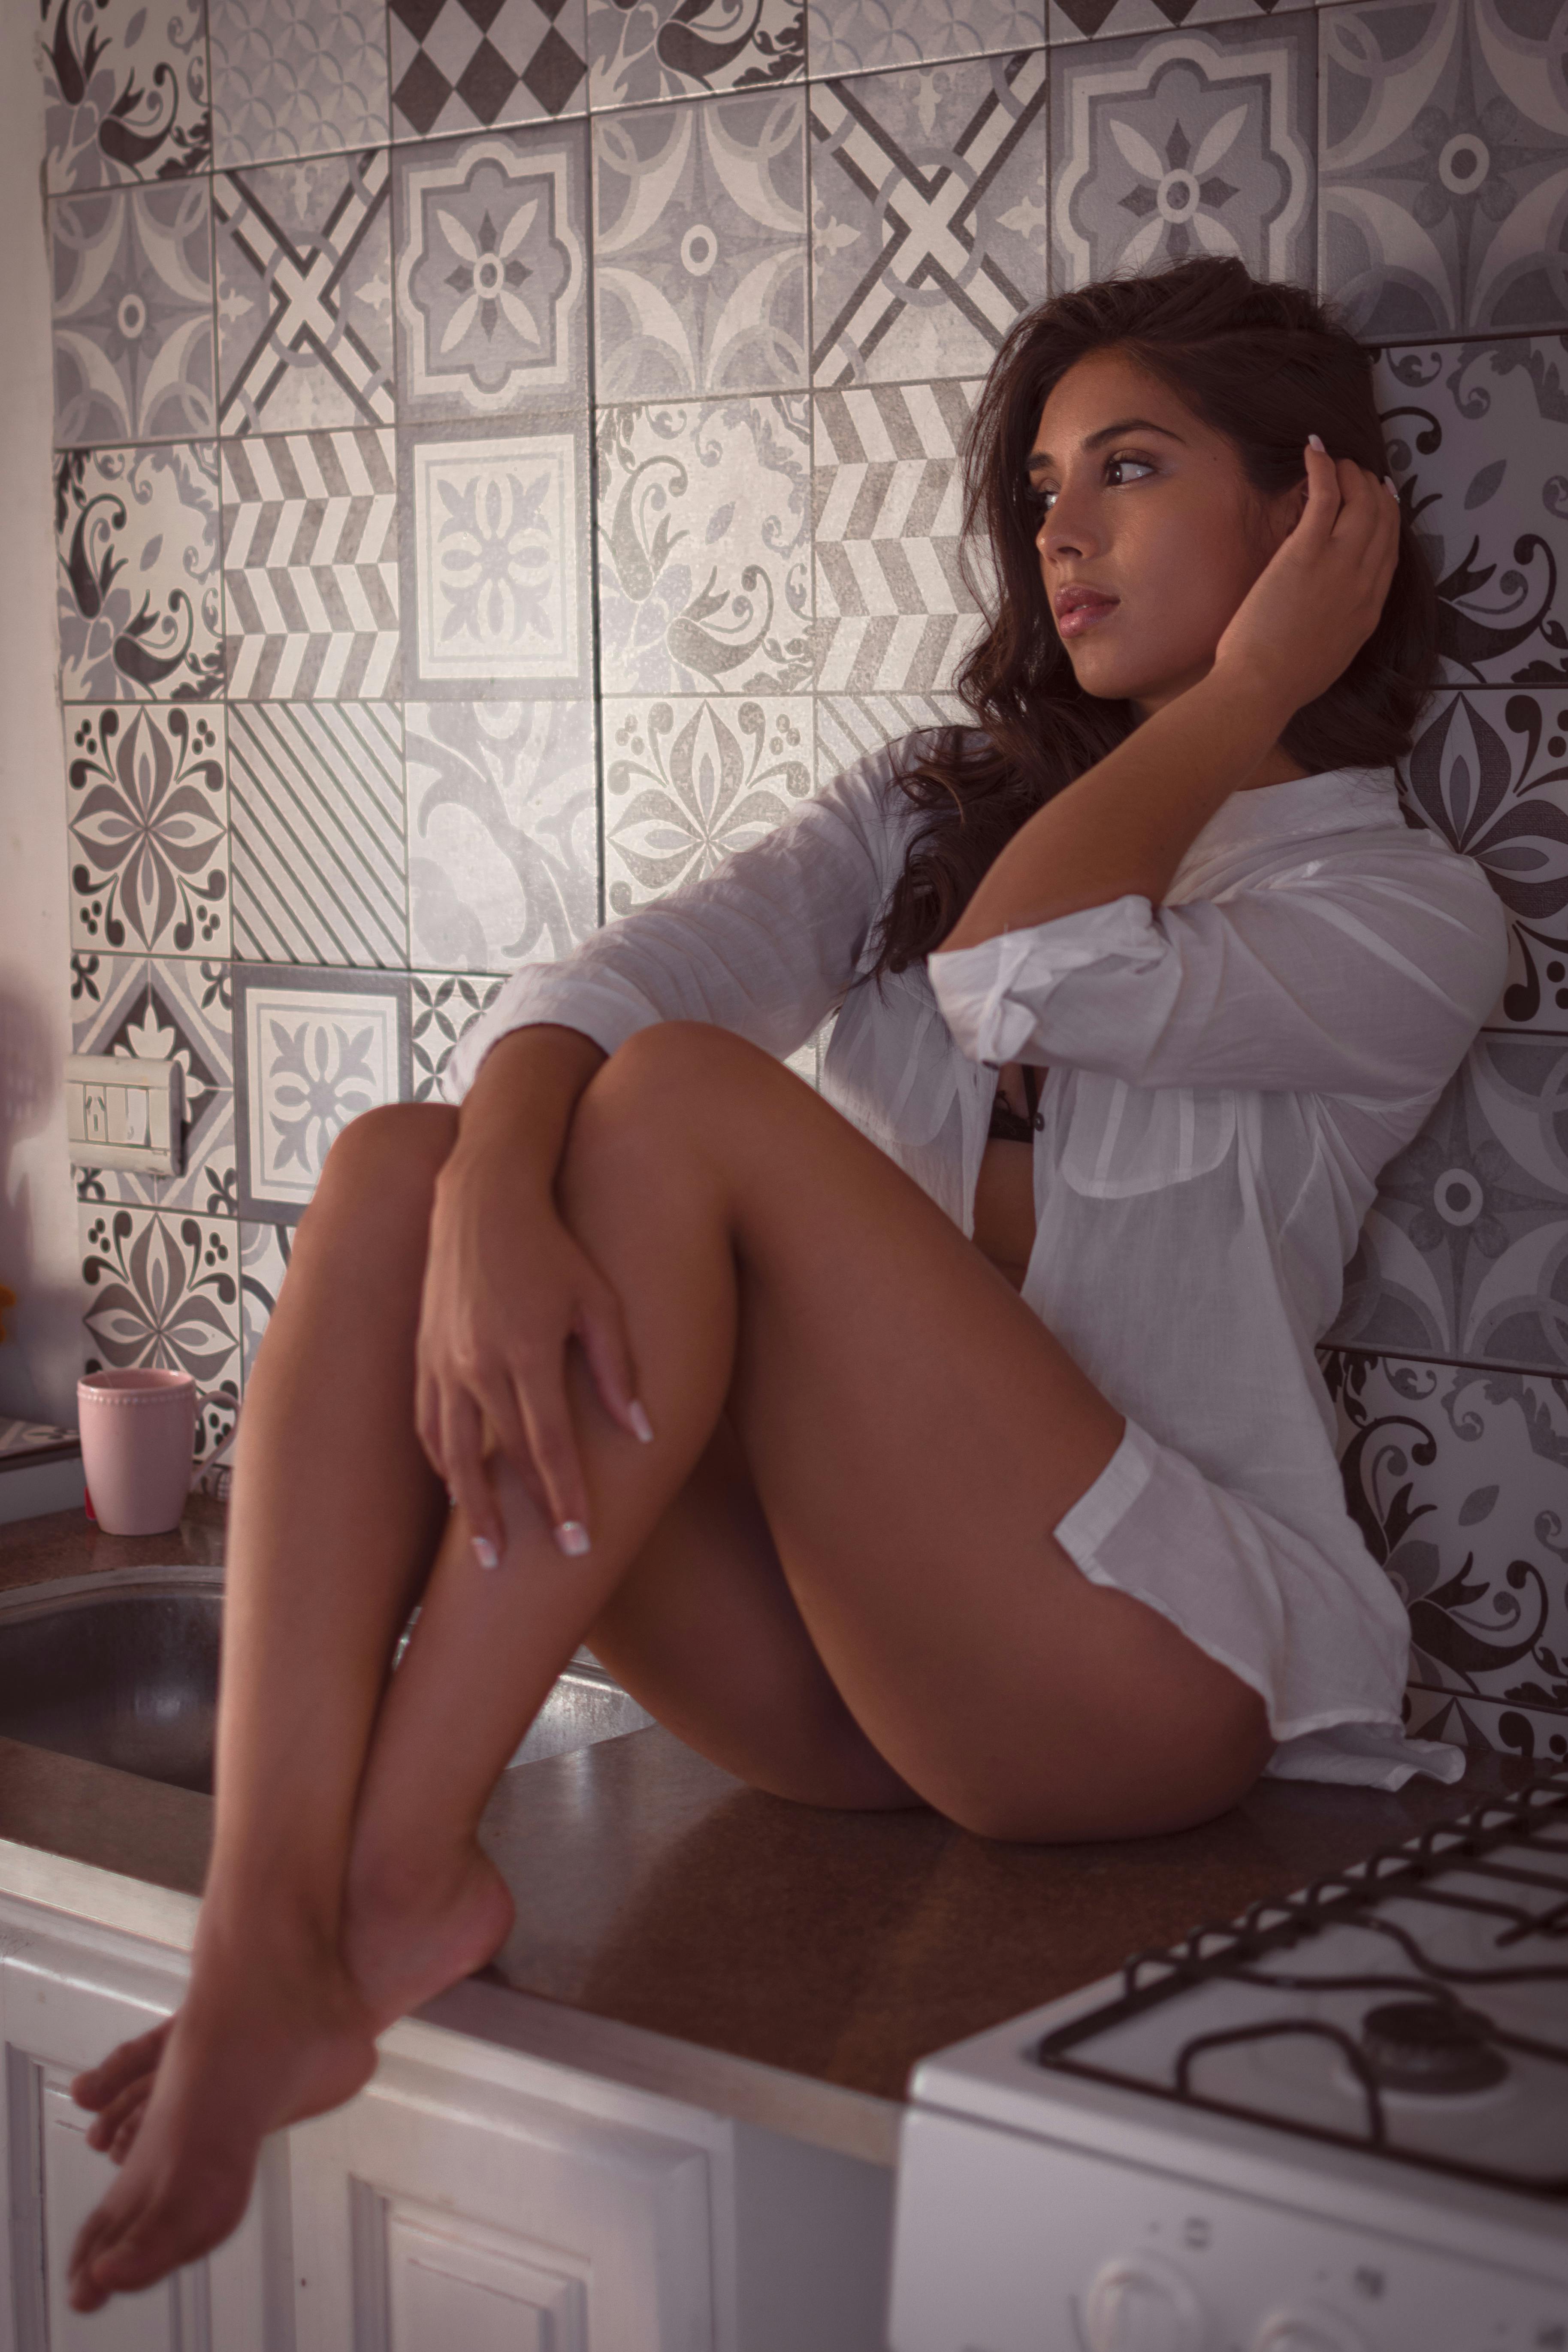
woman, joint, skin, lip, shoulder, leg, muscle, comfort, neck, flash photography, thigh, knee, finger, waist, black hair, art model, long hair, fashion model, human leg, fashion design, foot, blond, brown hair, chest, sitting, lap, fetish model, lingerie, abdomen, calf, room, flesh, flooring, sandal, input device, barefoot, office equipment, toe, gravure idol, photo shoot, photography, stocking, model, portrait photography